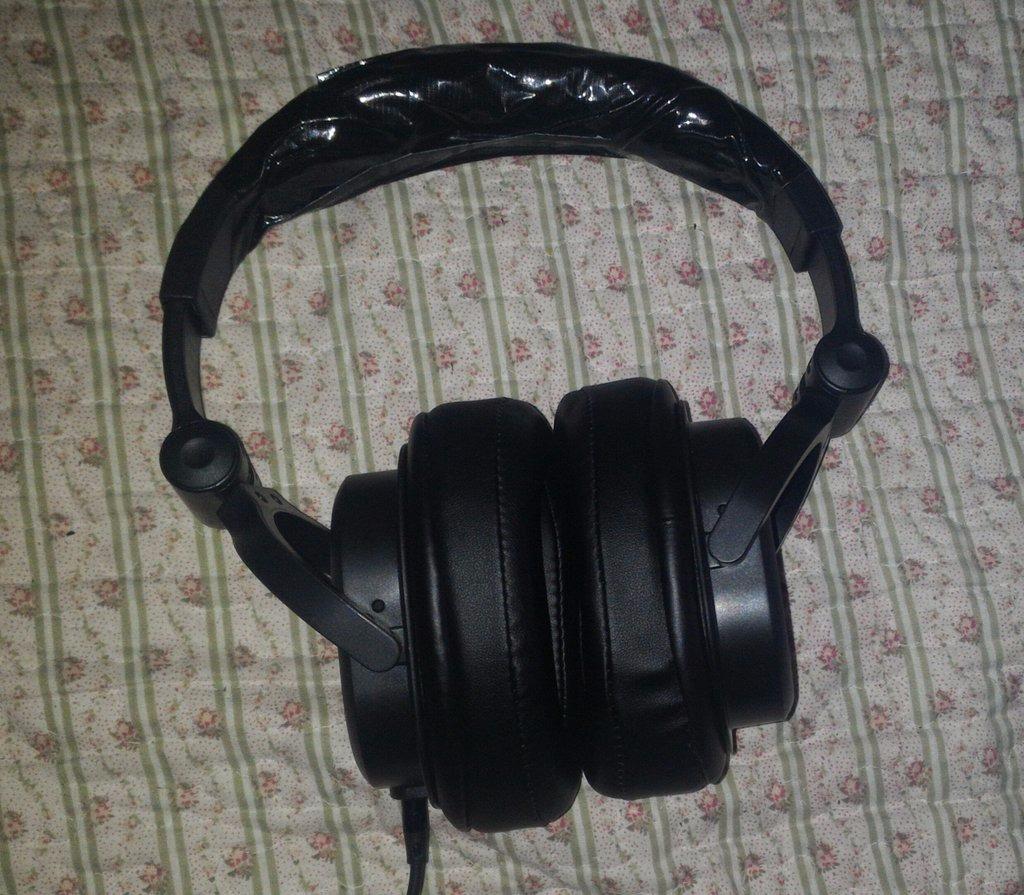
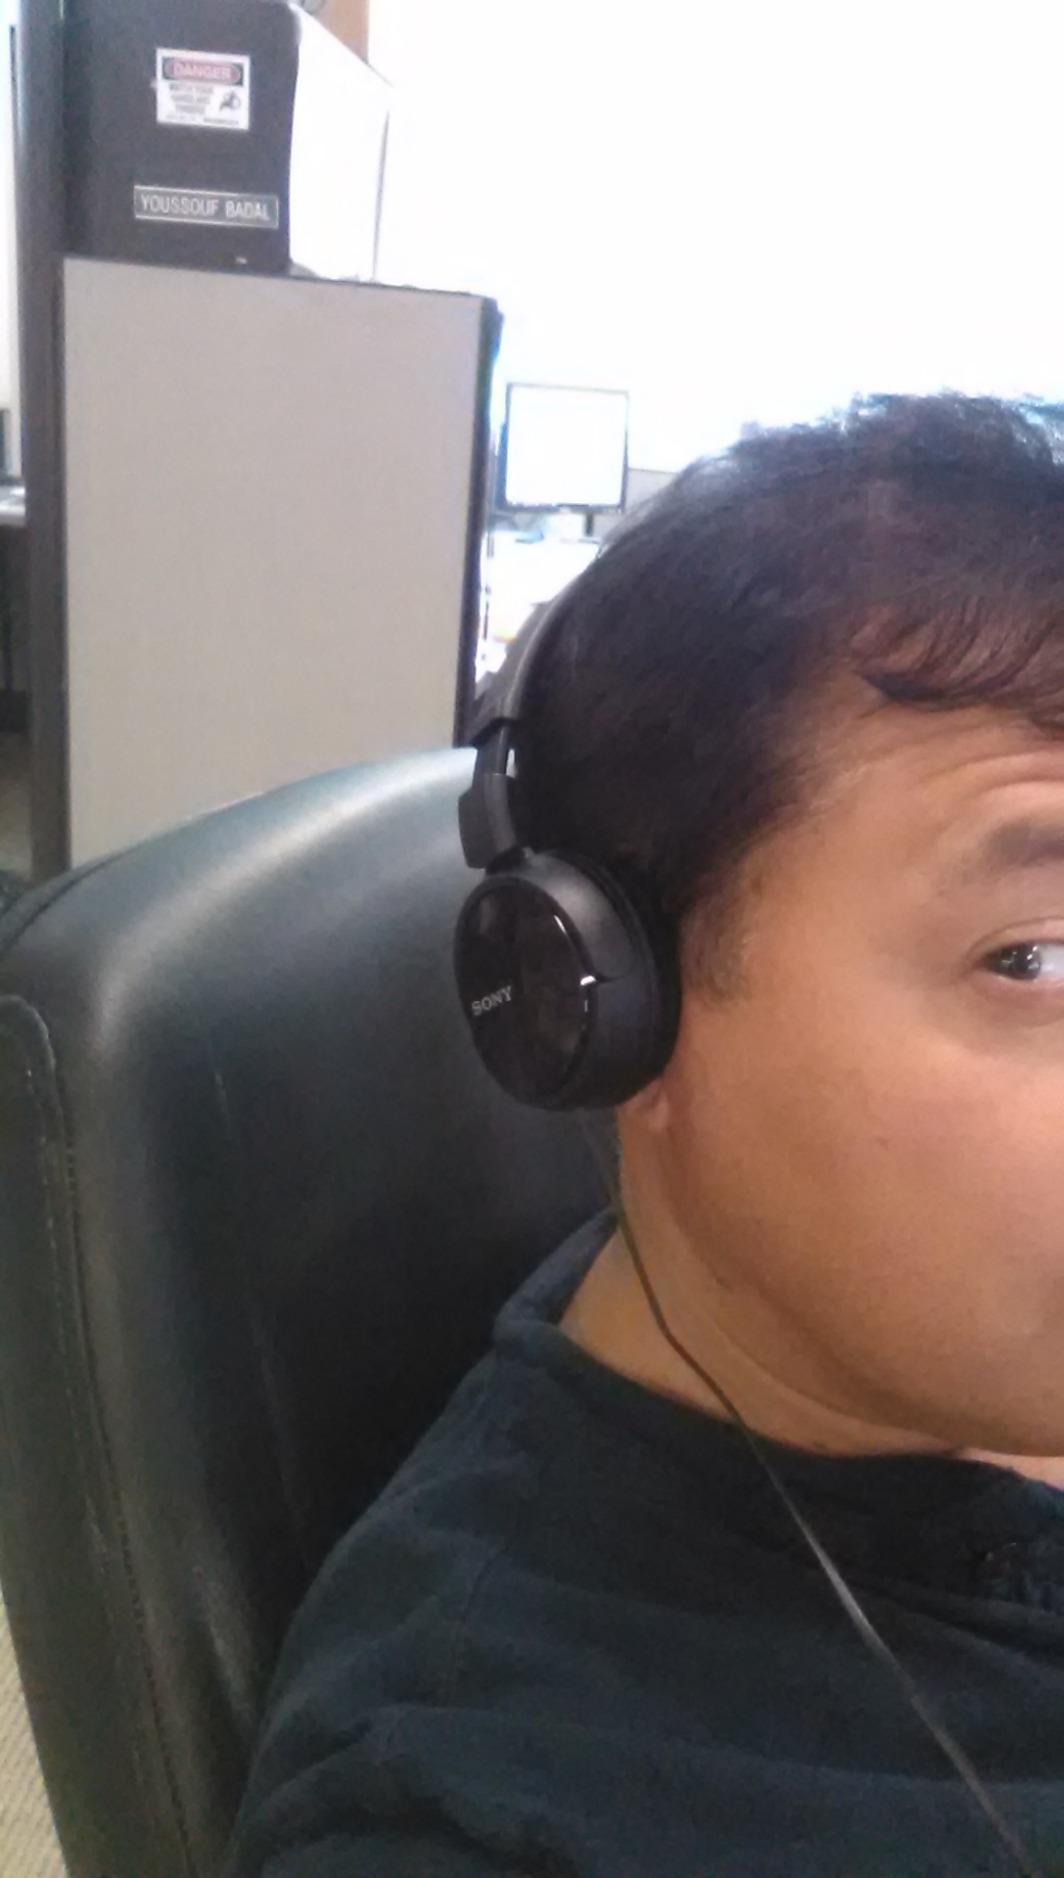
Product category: headphones
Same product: no